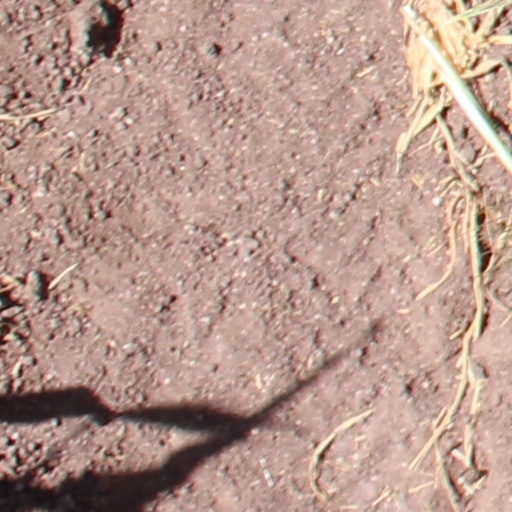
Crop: wheat